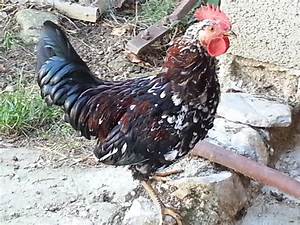
Label: chicken